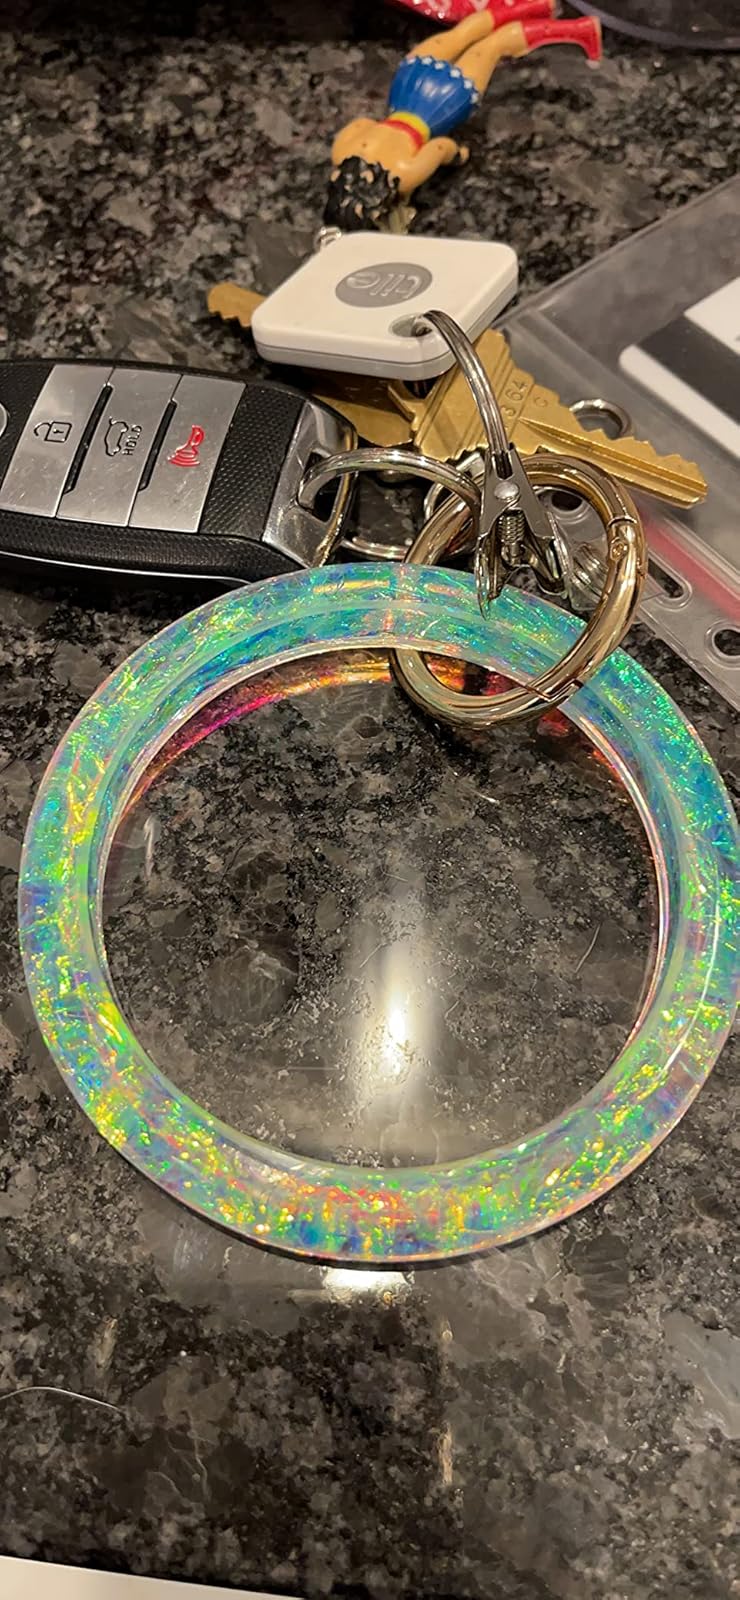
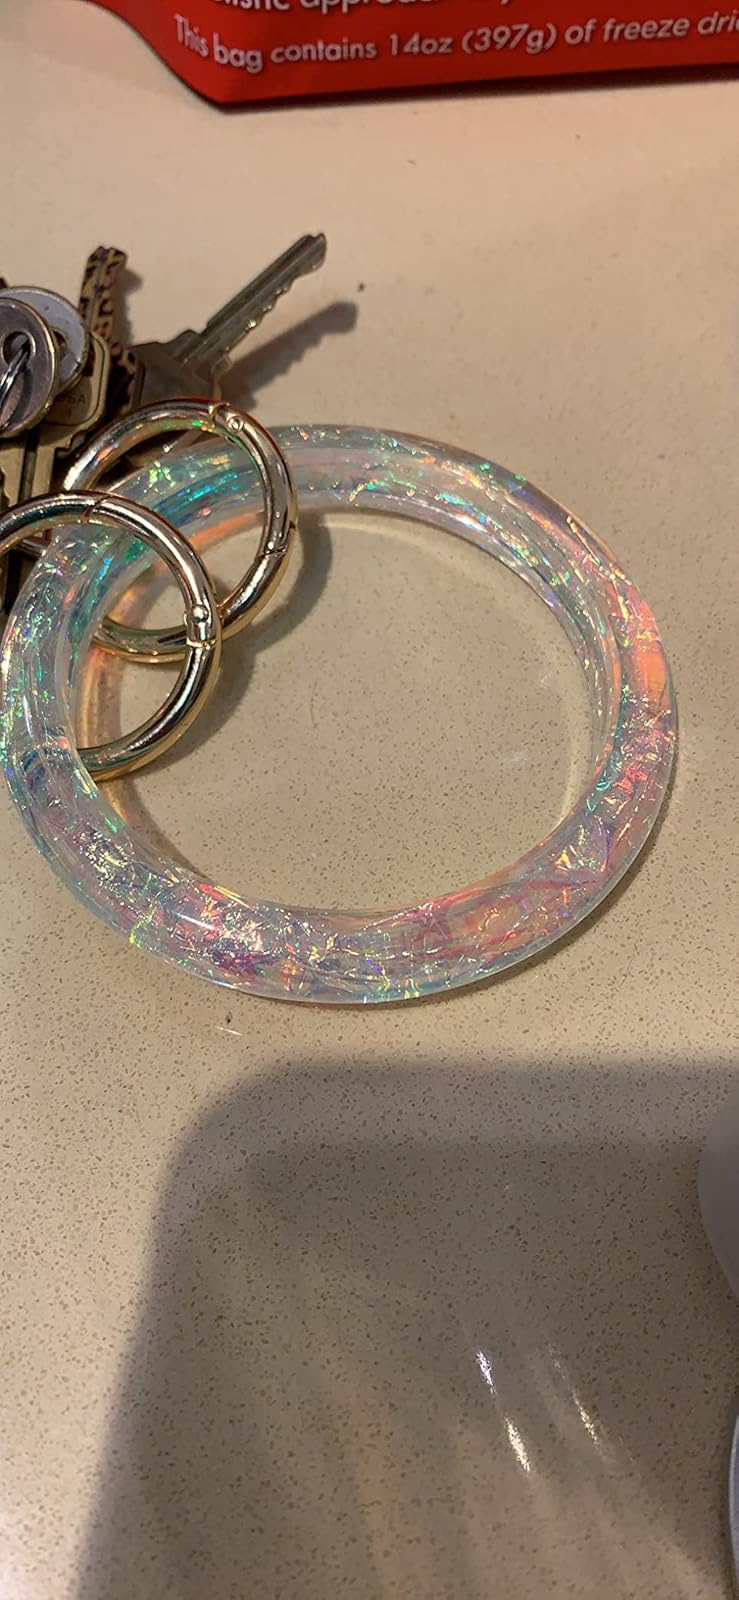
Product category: accessories_keychain
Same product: yes